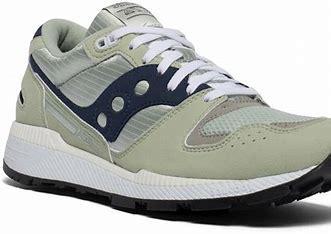
Brand: Saucony
Model: Azura